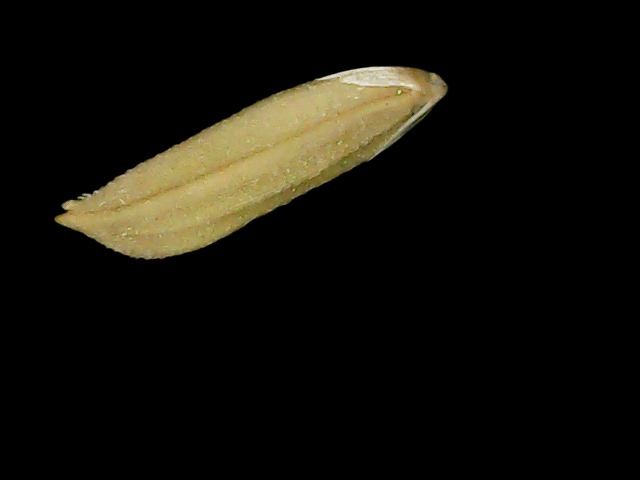
Rice variety: Bd75